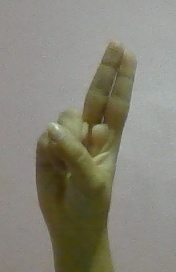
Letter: taa